Unmanned aerial vehicle

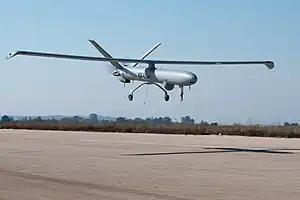
Elbit Systems Hermes 450 taking off

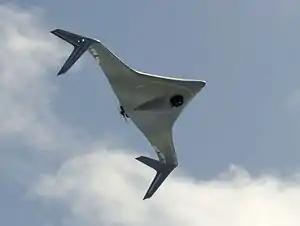
Northrop Grumman Bat carrying EO/IR and SAR sensors, laser rangefinders, laser designators, infrared cameras

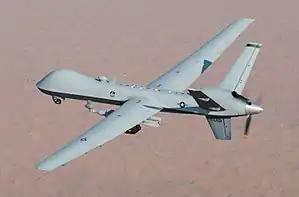
A General Atomics MQ-9 Reaper, a hunter-killer surveillance UAV

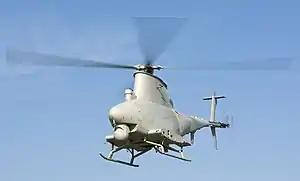
Although most large military UAVs are fixed-wing aircraft, rotorcraft designs (i.e., RUAVs) such as this MQ-8B Fire Scout are also used.

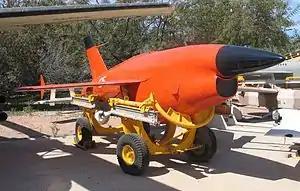
A Ryan Firebee, one of a series of target drones/unpiloted aerial vehicles that first flew in 1951. Israeli Air Force Museum, Hatzerim airbase, Israel, 2006

An unmanned aerial vehicle (UAV) or unmanned aircraft system (UAS), commonly known as a drone, is an aircraft with no human pilot, crew, or passengers on board, but rather is controlled remotely or is autonomous. UAVs were originally developed through the twentieth century for military missions too "dull, dirty or dangerous" for humans, and by the twenty-first, they had become essential assets to most militaries. As control technologies improved and costs fell, their use expanded to many non-military applications. These include aerial photography, area coverage, precision agriculture, forest fire monitoring, river monitoring, environmental monitoring, weather observation, policing and surveillance, infrastructure inspections, smuggling, product deliveries, entertainment and drone racing.